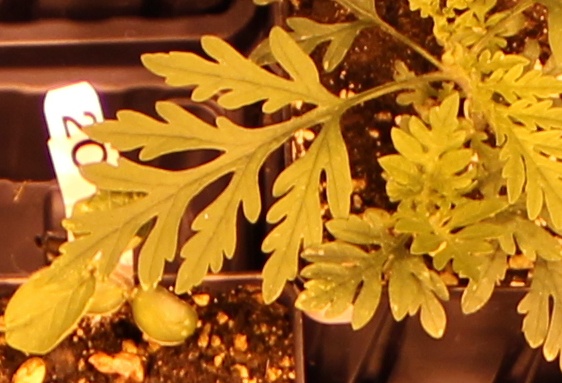
Label: Ragweed